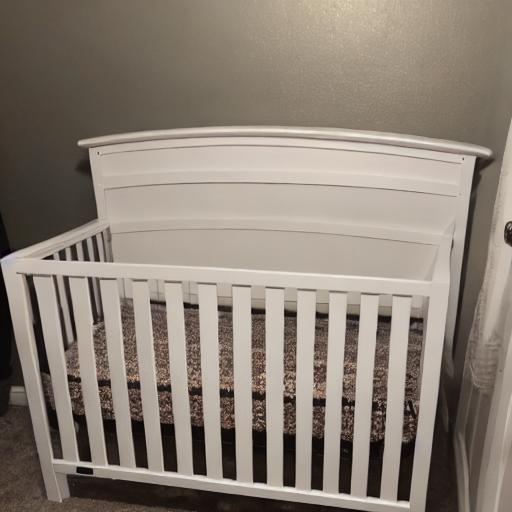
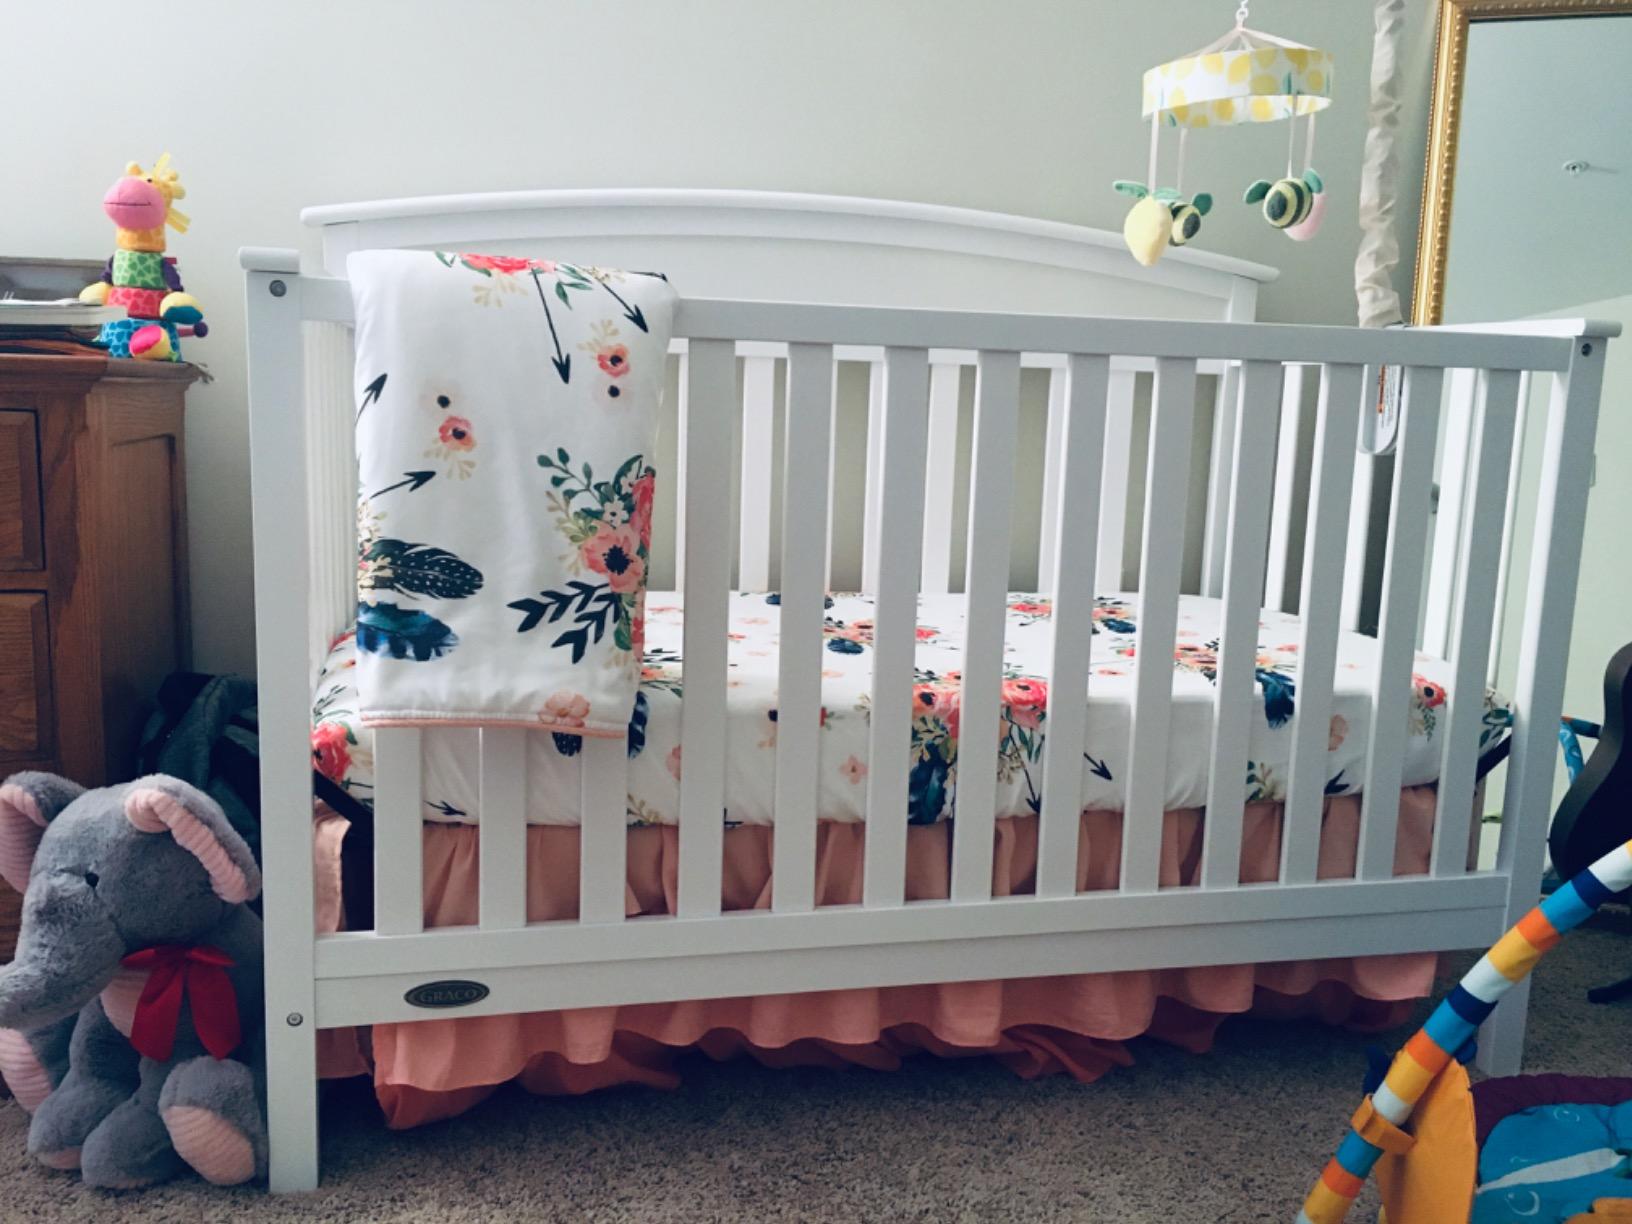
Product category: products_crib
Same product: no